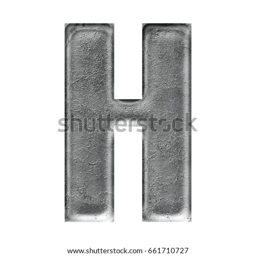
rustic silver aged metal uppercase or capital letter h in a 3d illustration with a bold font style isolated on a white background with clipping path .